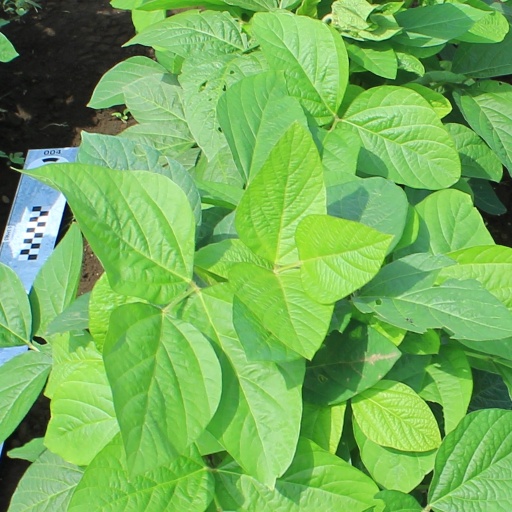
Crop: soybean